United States at the Olympics

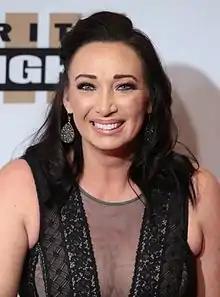
Amy Van Dyken's achievements in swimming, particularly her historic performance at the 1996 Atlanta Olympics, make her one of the greatest American swimmers of that time.

U.S. athletes have appeared in every Summer Olympics Games in recent decades, with their fortunes having steadily improved in most sports since 1992. America finished second in the medal count in 1992 and 2008, while placing first at seven other Games in that period.